Exerion

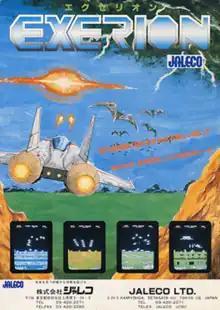
Japanese arcade flyer

is a fixed shooter video game developed and published by Jaleco for arcades in September 1983, and licensed to Taito for manufacture and distribution of the game in North America. The player controls a starship and must fire at enemies on the screen while avoiding projectiles. The game uses a pseudo-3D scrolling background, giving a sense of depth, and the player's ship has a sense of inertia while it is being controlled with the joystick.